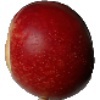
Label: nectarine